Reign of Cleopatra

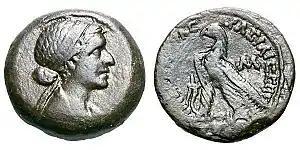
Cleopatra VII. 51–30 BC, 40 drachms, minted at Alexandria; obverse: diademed bust of Cleopatra VII; reverse: an inscription reading "ΒΑΣΙΛΙΣΣΗΣ ΚΛΕΟΠΑΤΡΑΣ", with an eagle standing on a thunderbolt

While Octavian occupied Athens, Antony and Cleopatra landed at Paraitonion in Egypt and parted ways. Antony went to Cyrene to raise more troops; Cleopatra sailed into the harbor at Alexandria in a misleading attempt to portray the activities in Greece as a victory. Conflicting reports make it unclear if Cleopatra had financial difficulties at this juncture or not. Some claims, such as robbing temples of their wealth to pay for her military expenditures, were likely Augustan propaganda. It is also uncertain if she actually executed Artavasdes II of Armenia and sent his head to his rival Artavasdes I of Media Atropatene, in an attempt to strike an alliance with him.